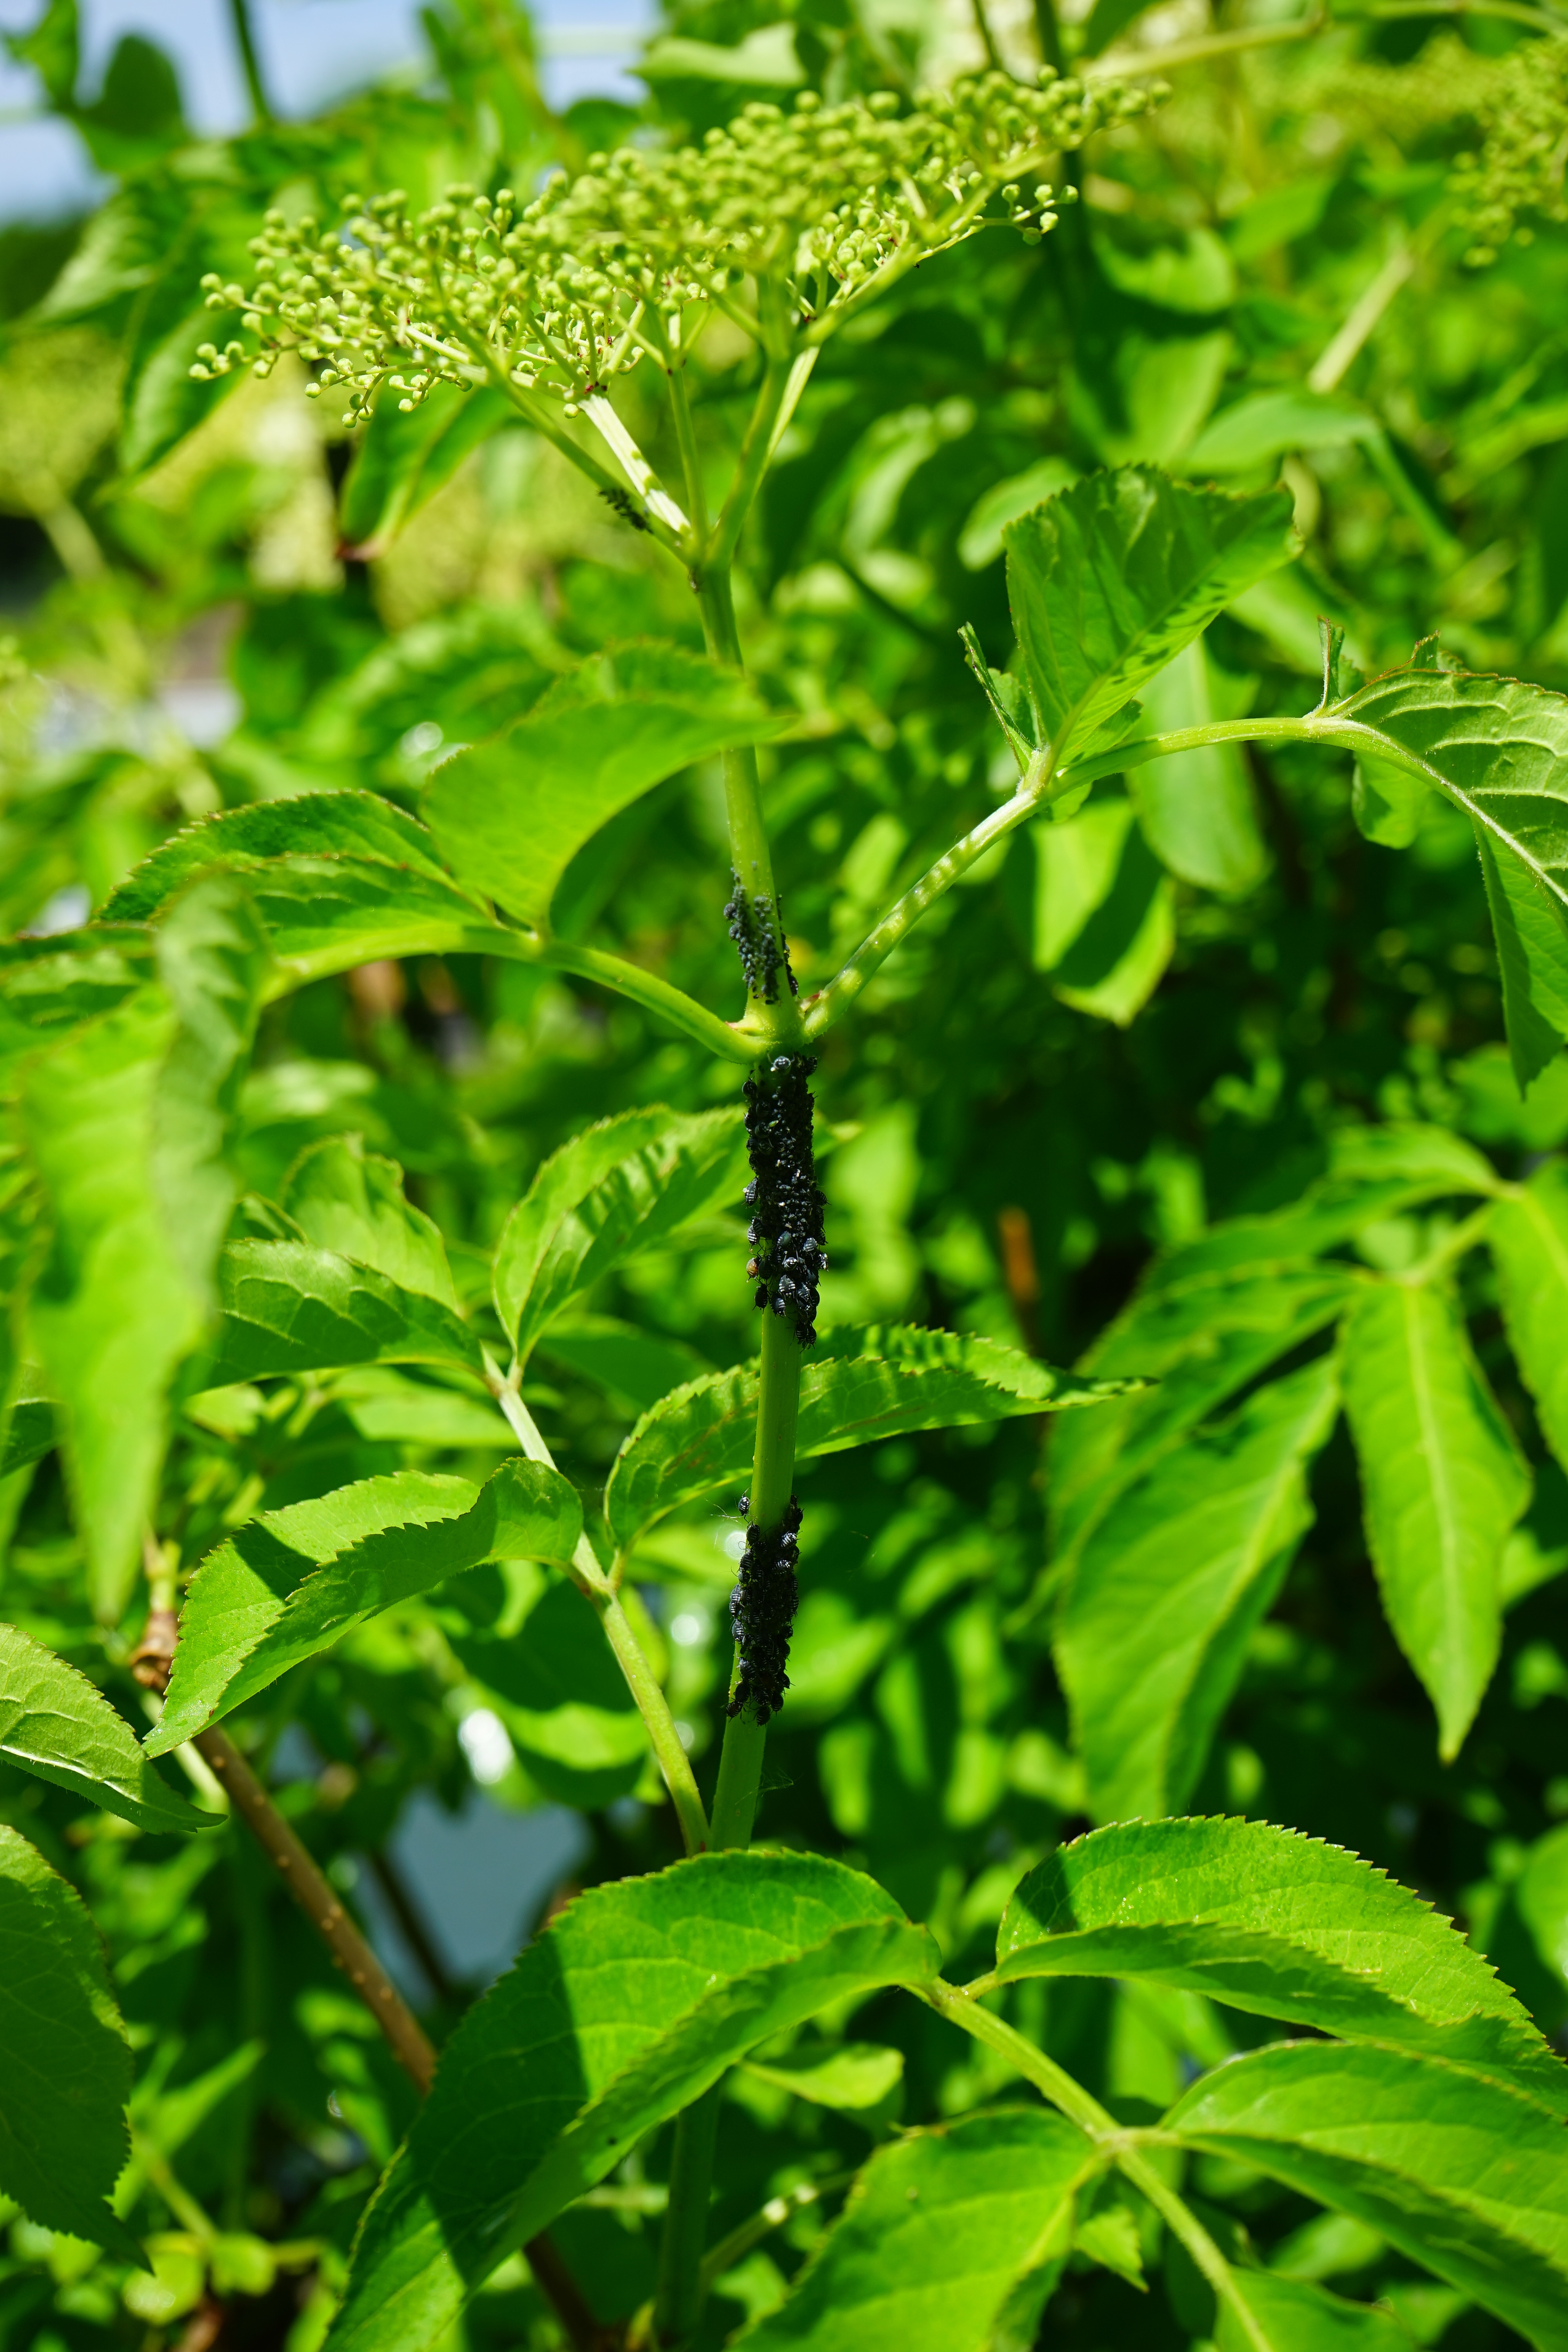
tree, branch, plant, leaf, flower, bush, food, green, herb, produce, vegetable, botany, garden, elder, lilac, pests, aphids, vermin, flowering plant, infestation, urtica, adoxaceae, holder bush, sambucus, sambucus nigra, holler, black elderberry, holder, lice, pest control, land plant, black elder aphids, aphis sambuci